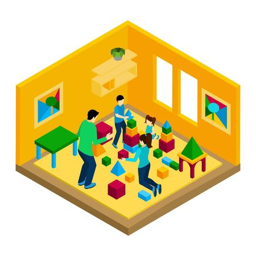
family playing in the room with parents and children isometric vector illustration vector